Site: brandenburg
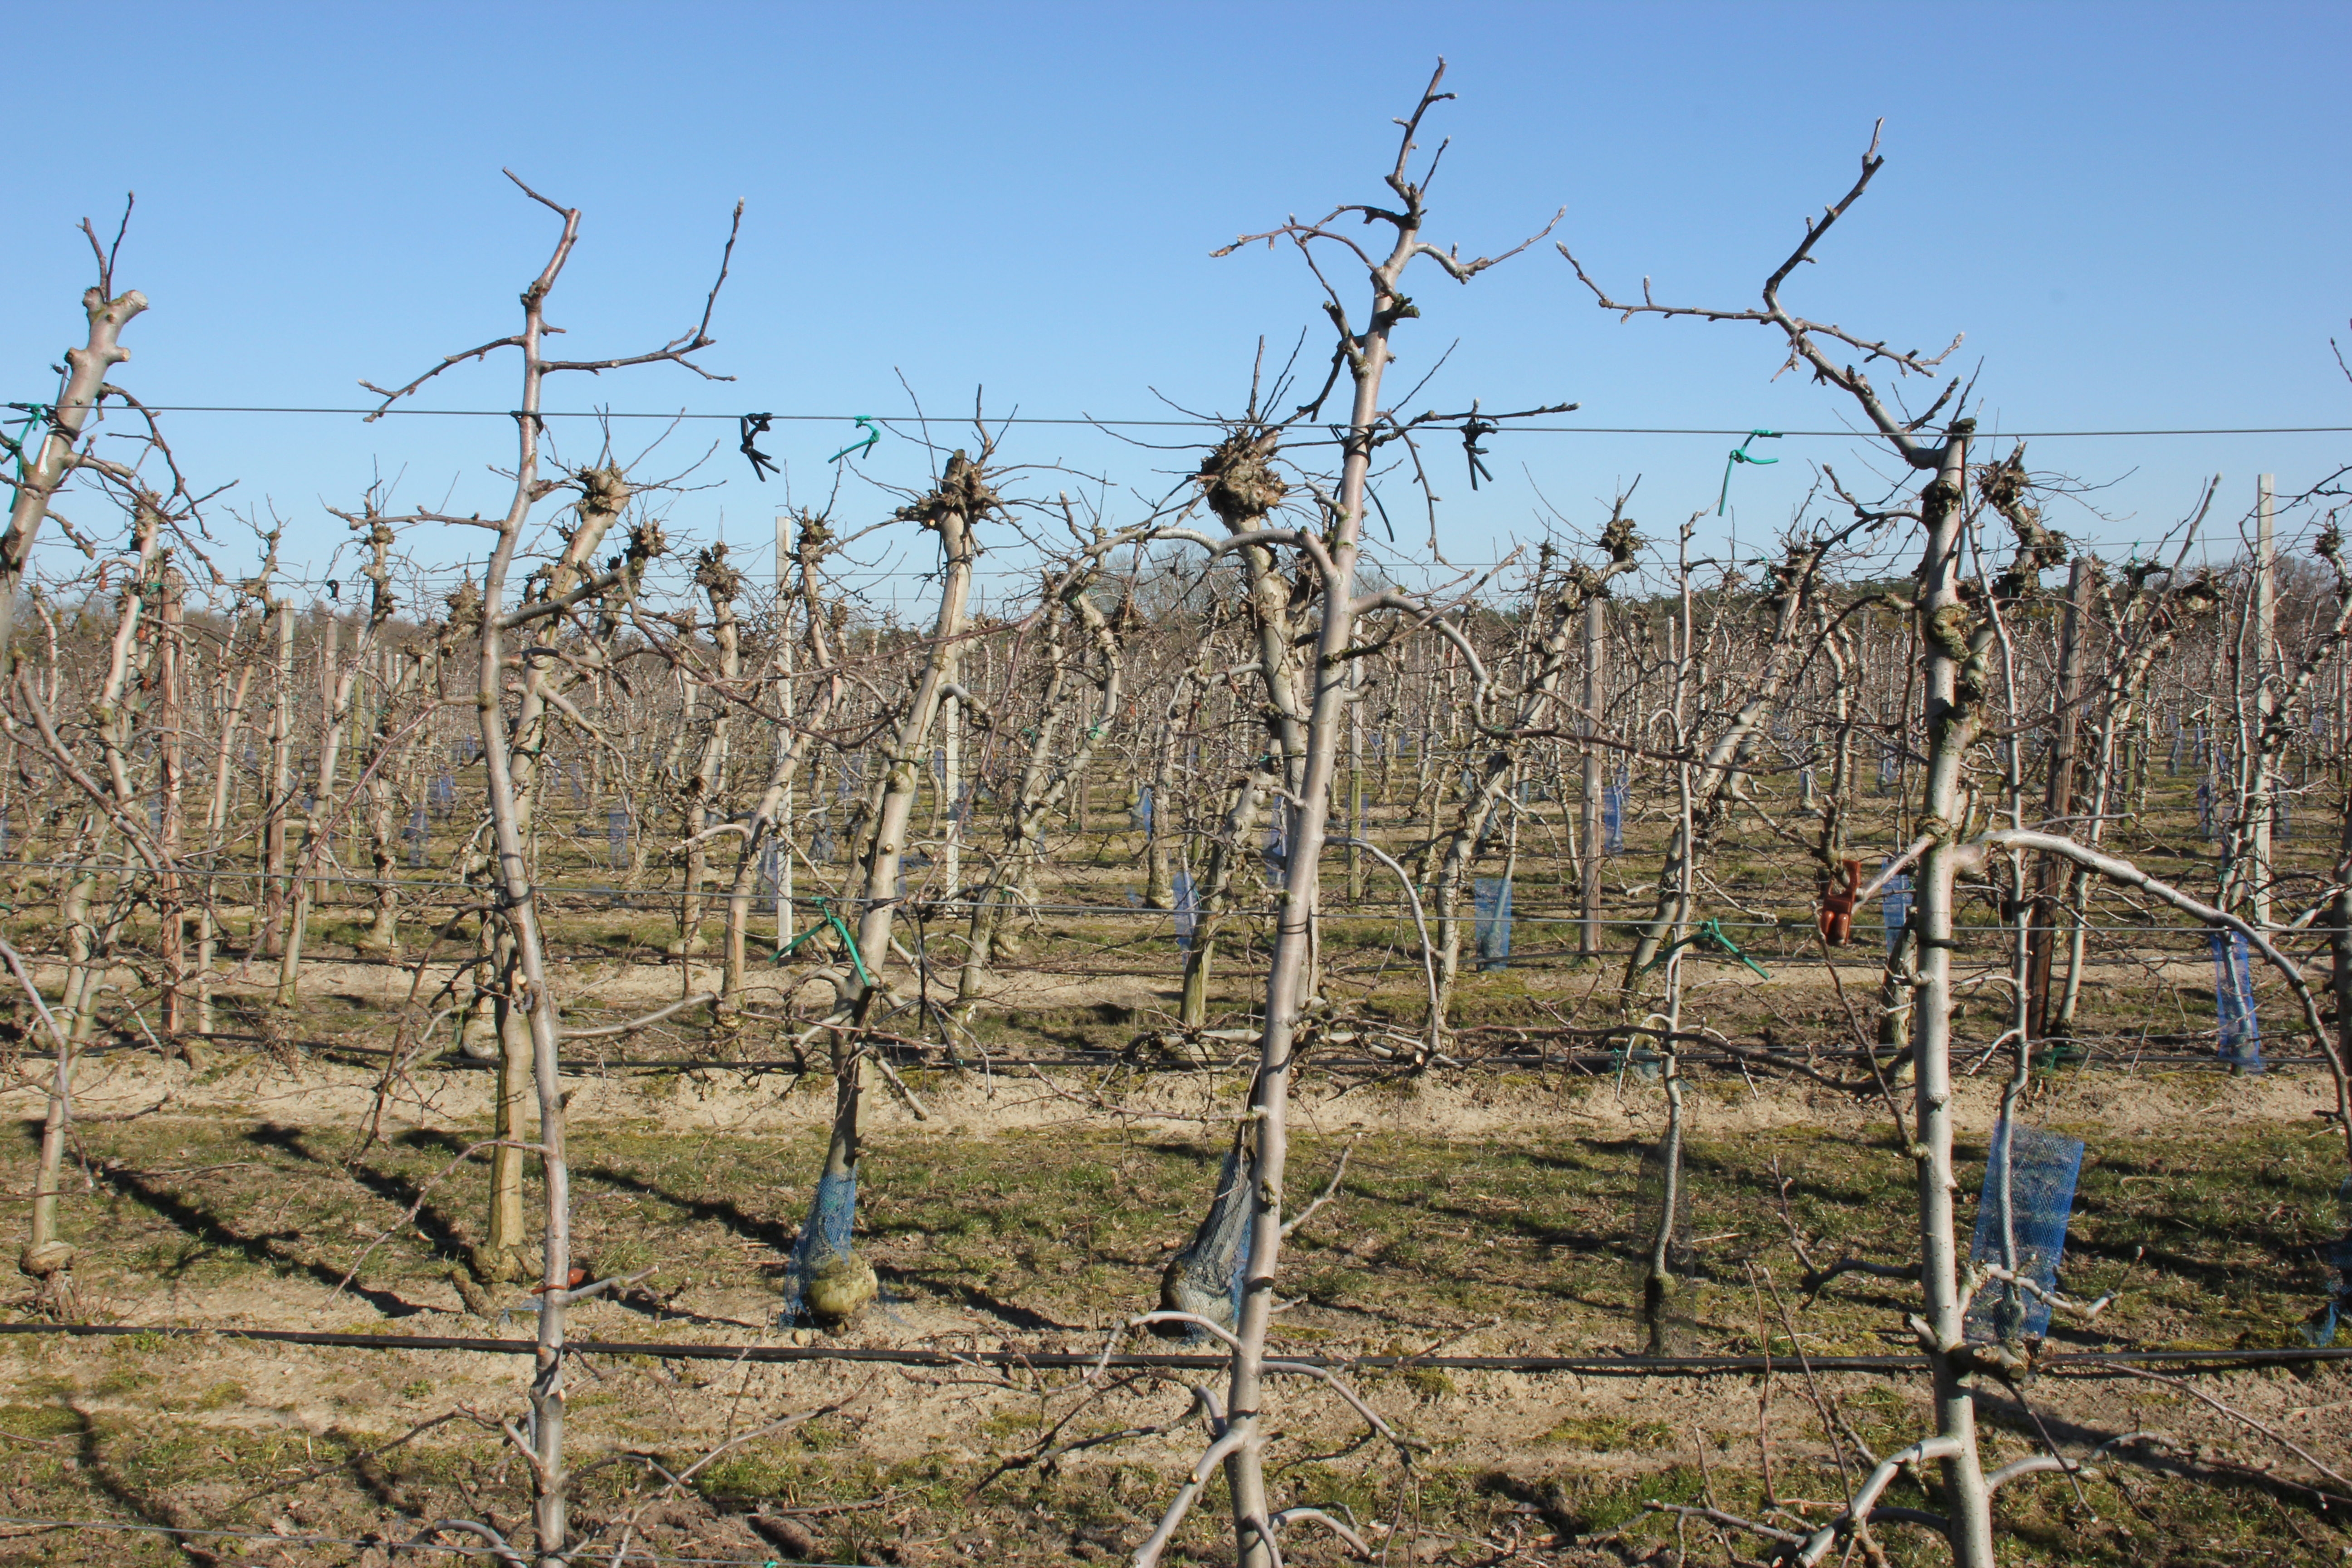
Growth stage (BBCH 03): Bud development